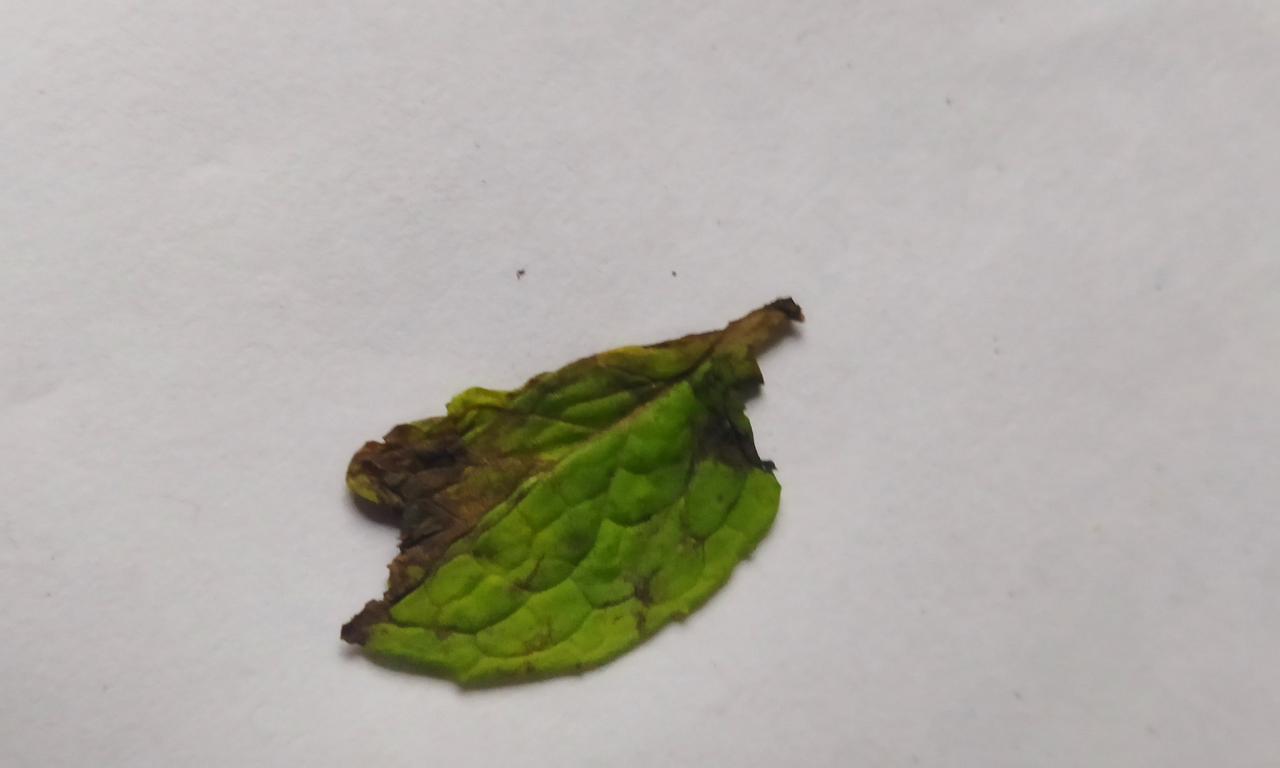
Label: Spoiled